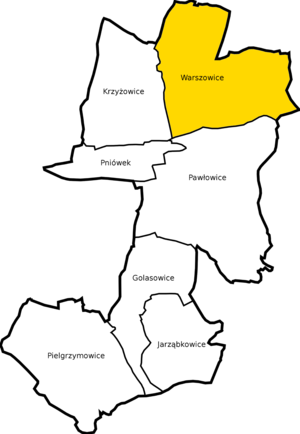
Warszowice est une localité polonaise de la gmina de Pawłowice, située dans le powiat de Pszczyna en voïvodie de Silésie.